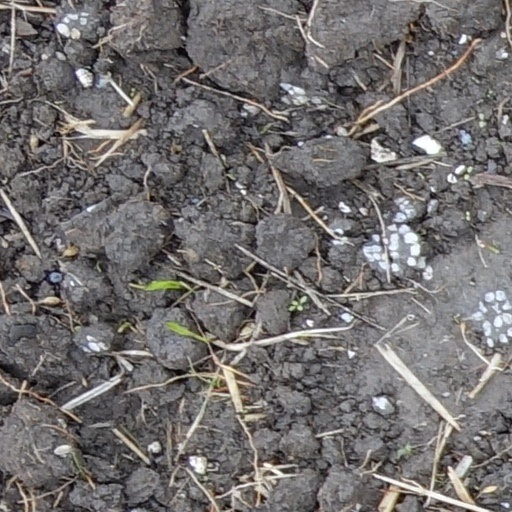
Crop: wheat